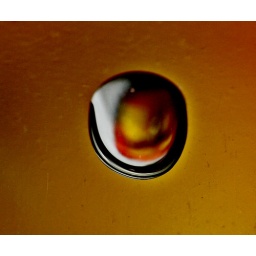
flower in drop on the bottle !